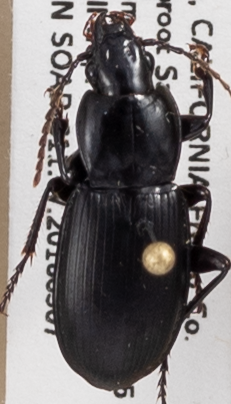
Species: Pterostichus ordinarius
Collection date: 2018-05-07
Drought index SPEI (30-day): -0.176
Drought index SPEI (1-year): -0.288
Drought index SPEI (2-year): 0.8